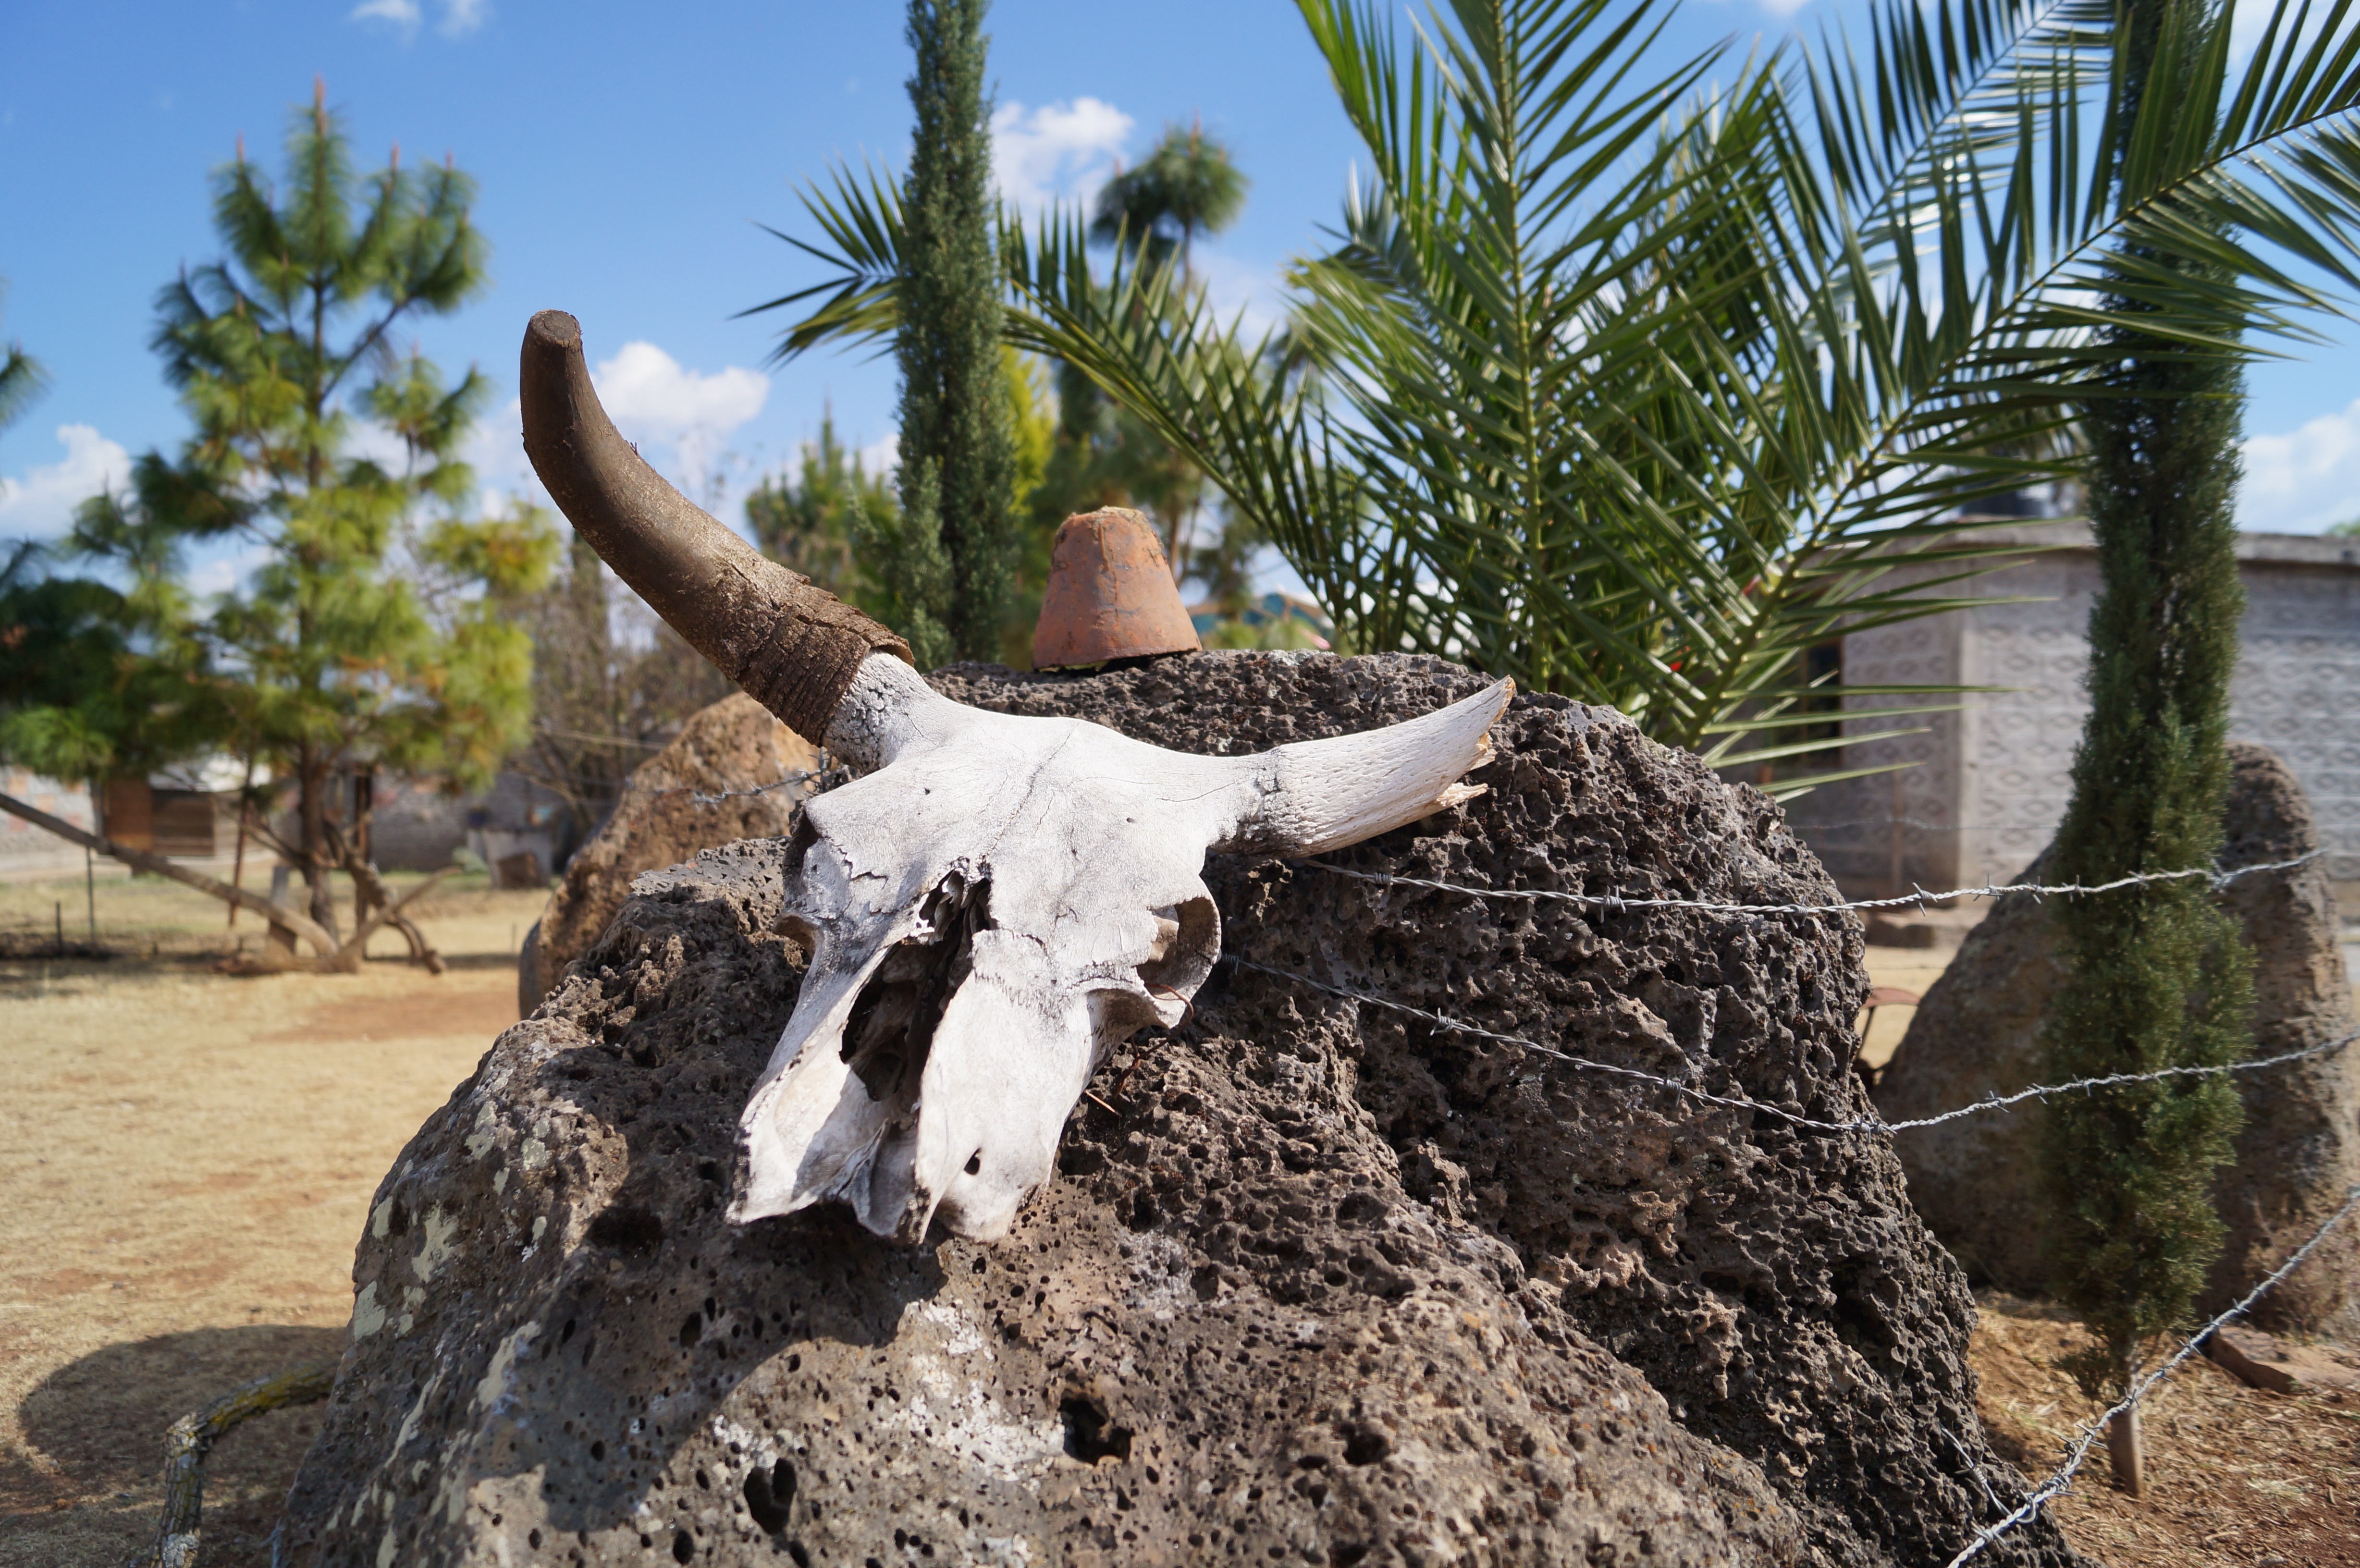
tree, desert, wildlife, livestock, skull, drought, old west, cow skull, cattle like mammal